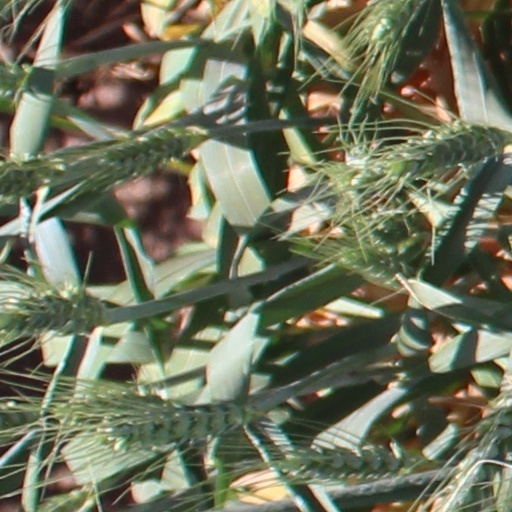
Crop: wheat